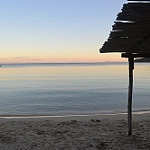
Label: sea